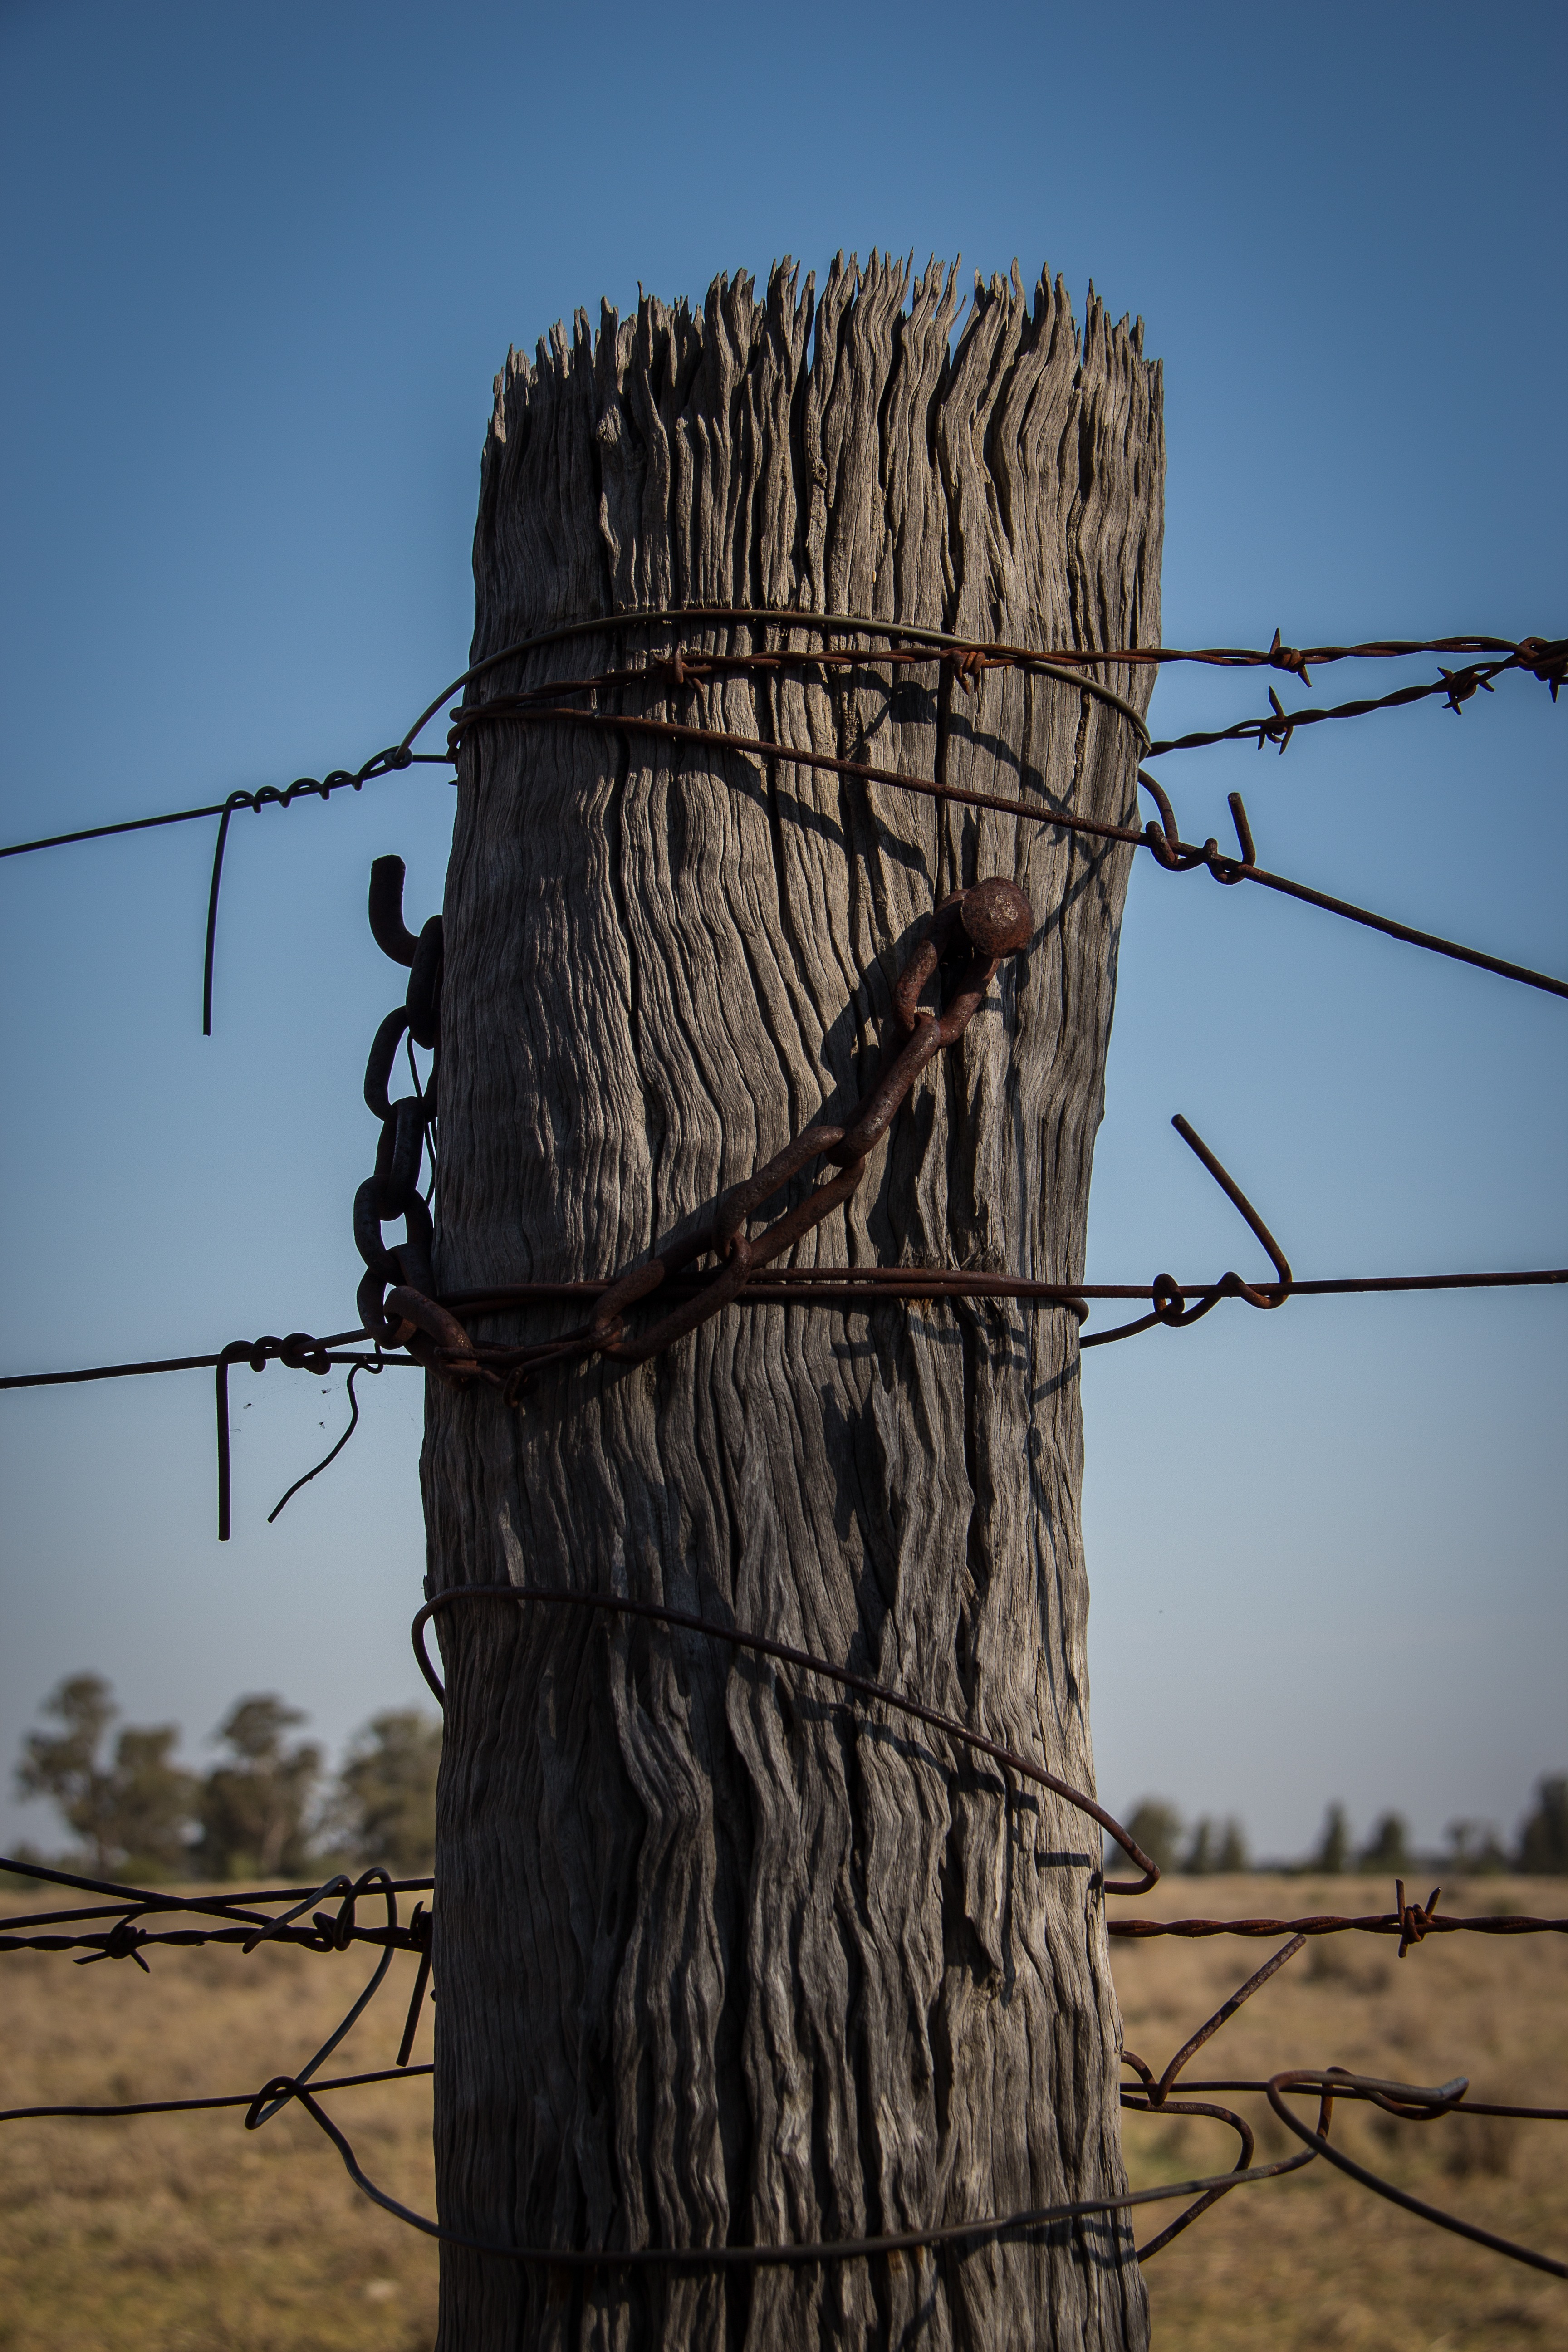
tree, branch, fence, barbed wire, post, wood, wind, country, country road, electricity, sculpture, wooden, country side, fence post, man made object, wooden post, woody plant, outdoor structure, wire fencing, home fencing, electrical supply